Mapy Cortés

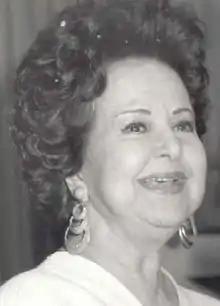

Maria del Pilar Cordero (March 1, 1910 – August 2, 1998), better known as Mapy Cortés, was a Puerto Rican actress who acted in many films during the Golden Age of Mexican cinema.